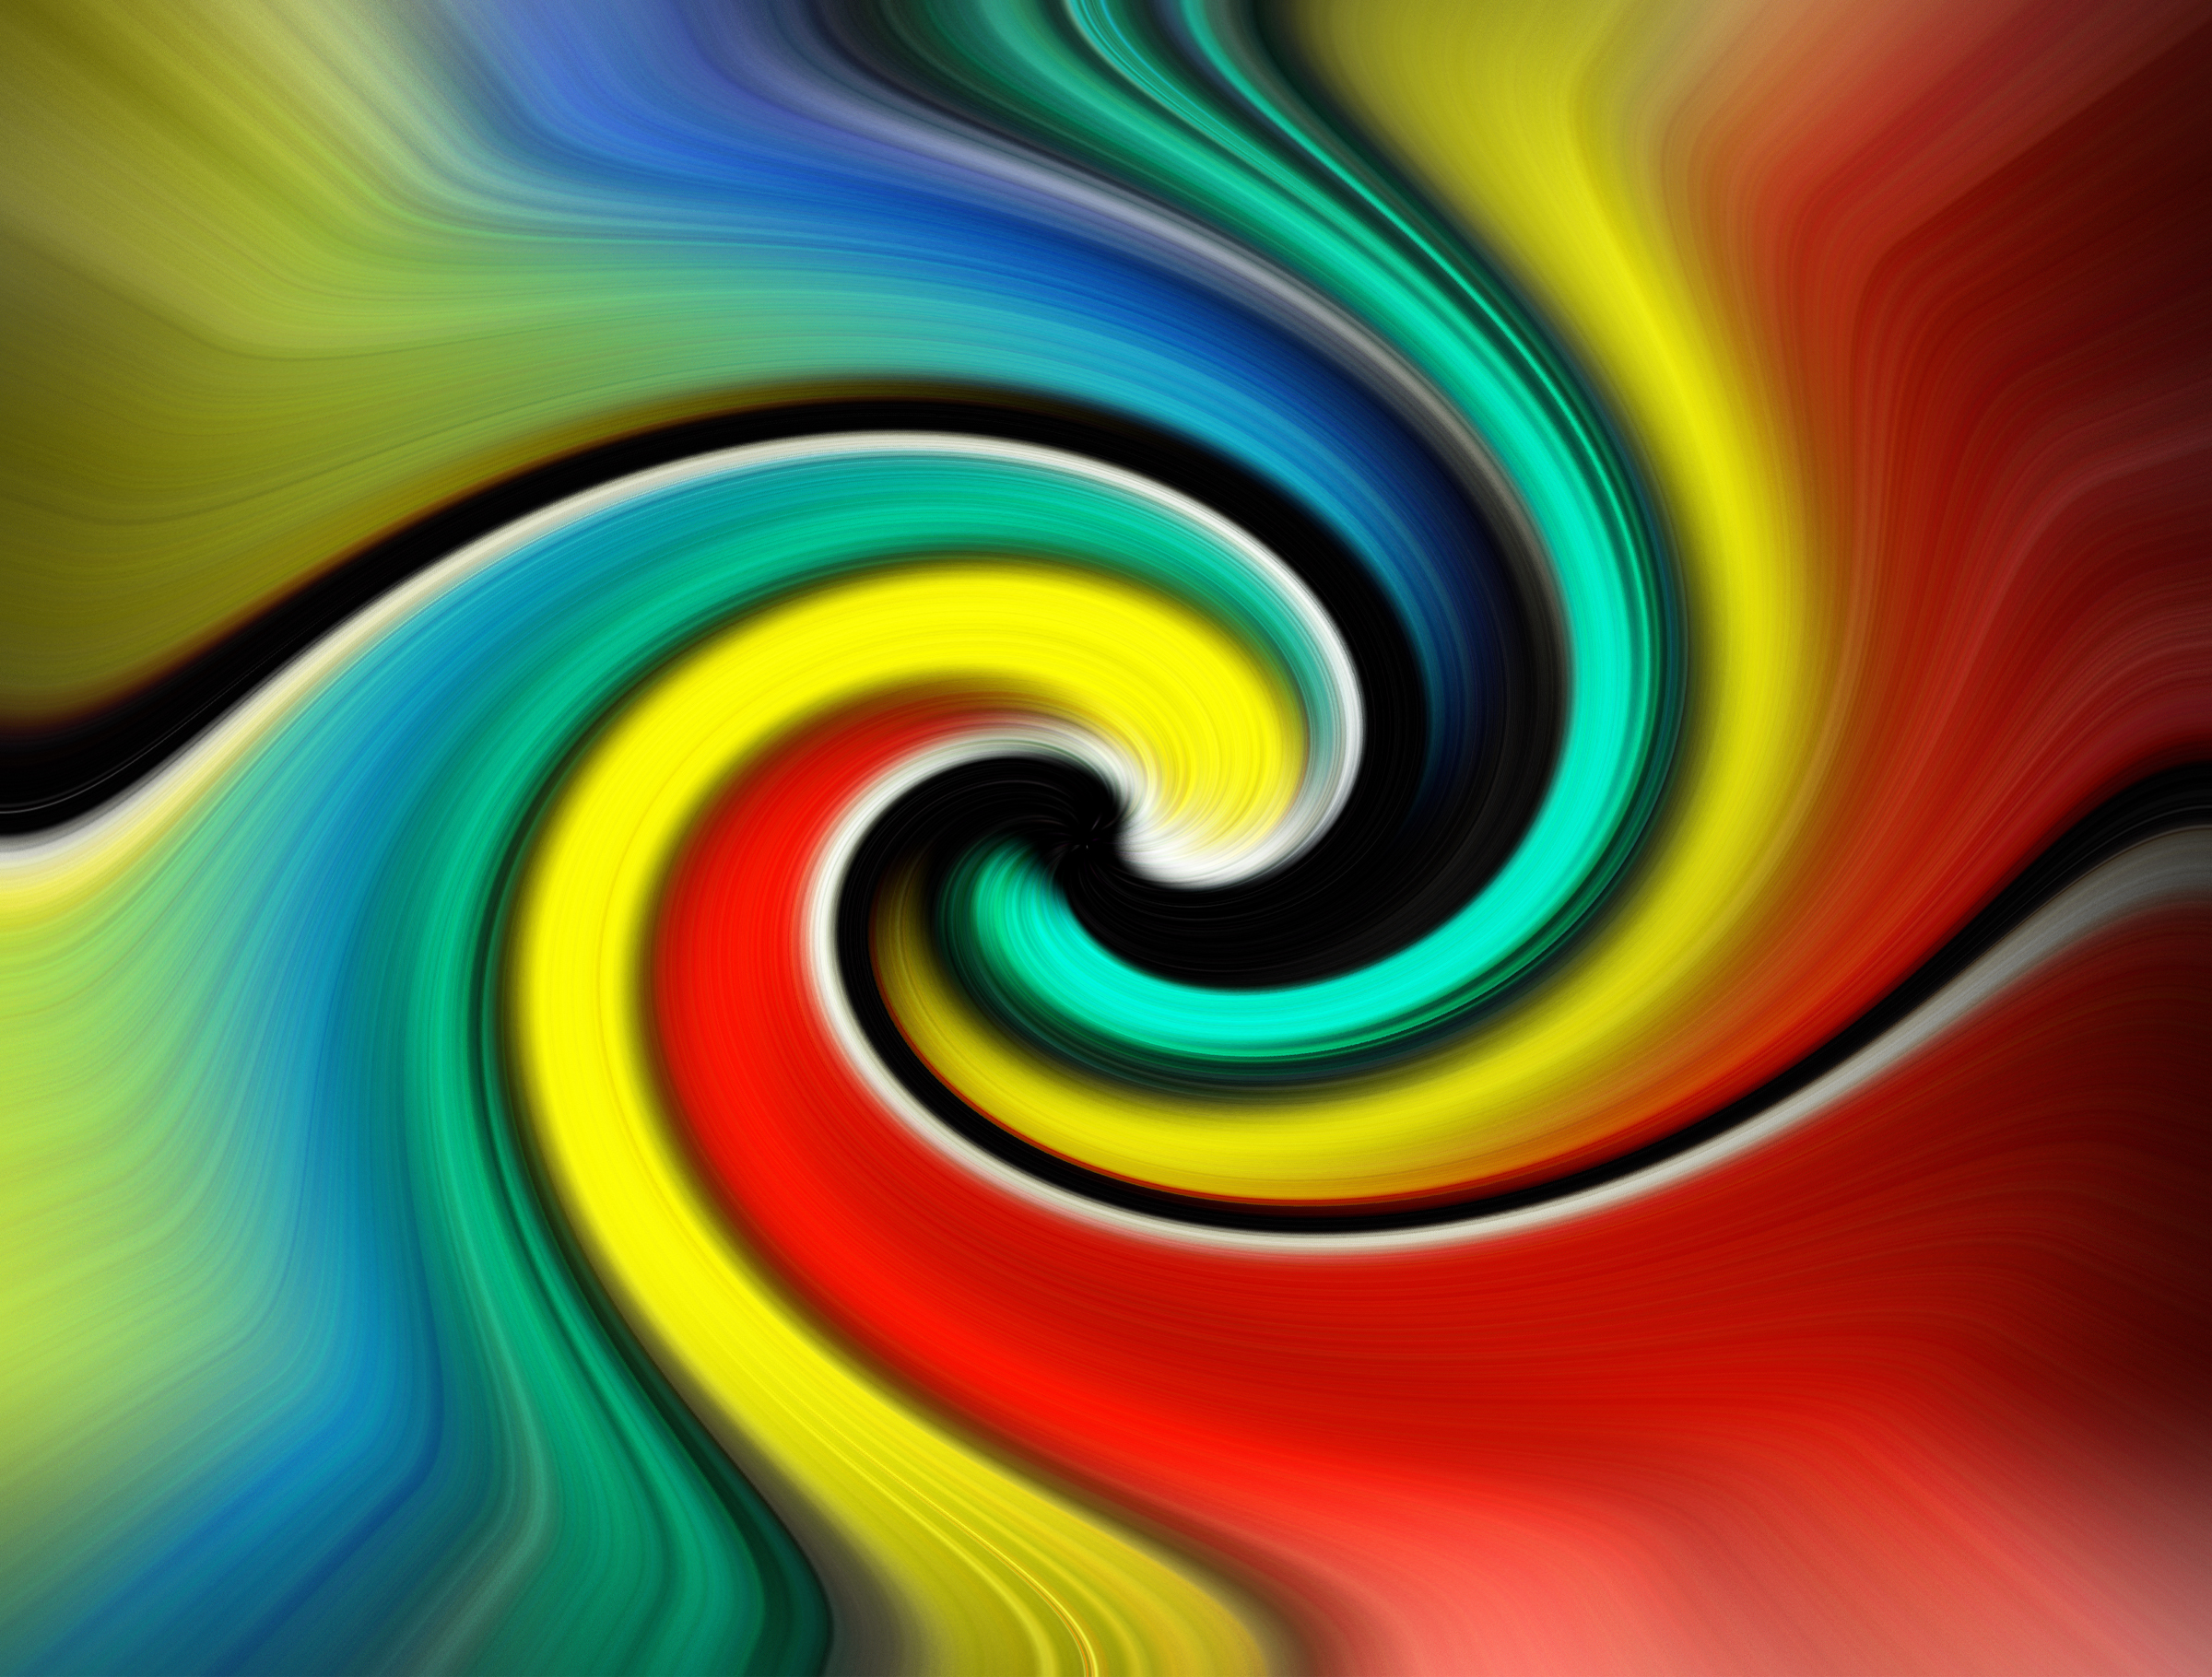
spiral, wave, line, green, color, yellow, circle, font, colour, rainbow, illustration, symmetry, rainbows, splashofcolour, swirls, shape, vortex, computer wallpaper, fractal art